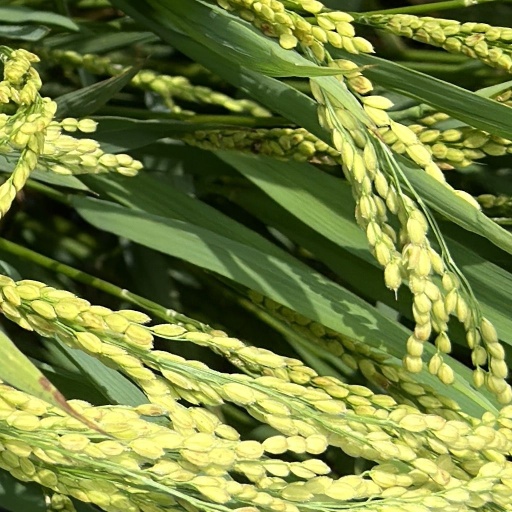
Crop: rice